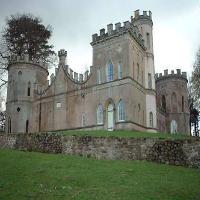
Weather: cloudy or overcast